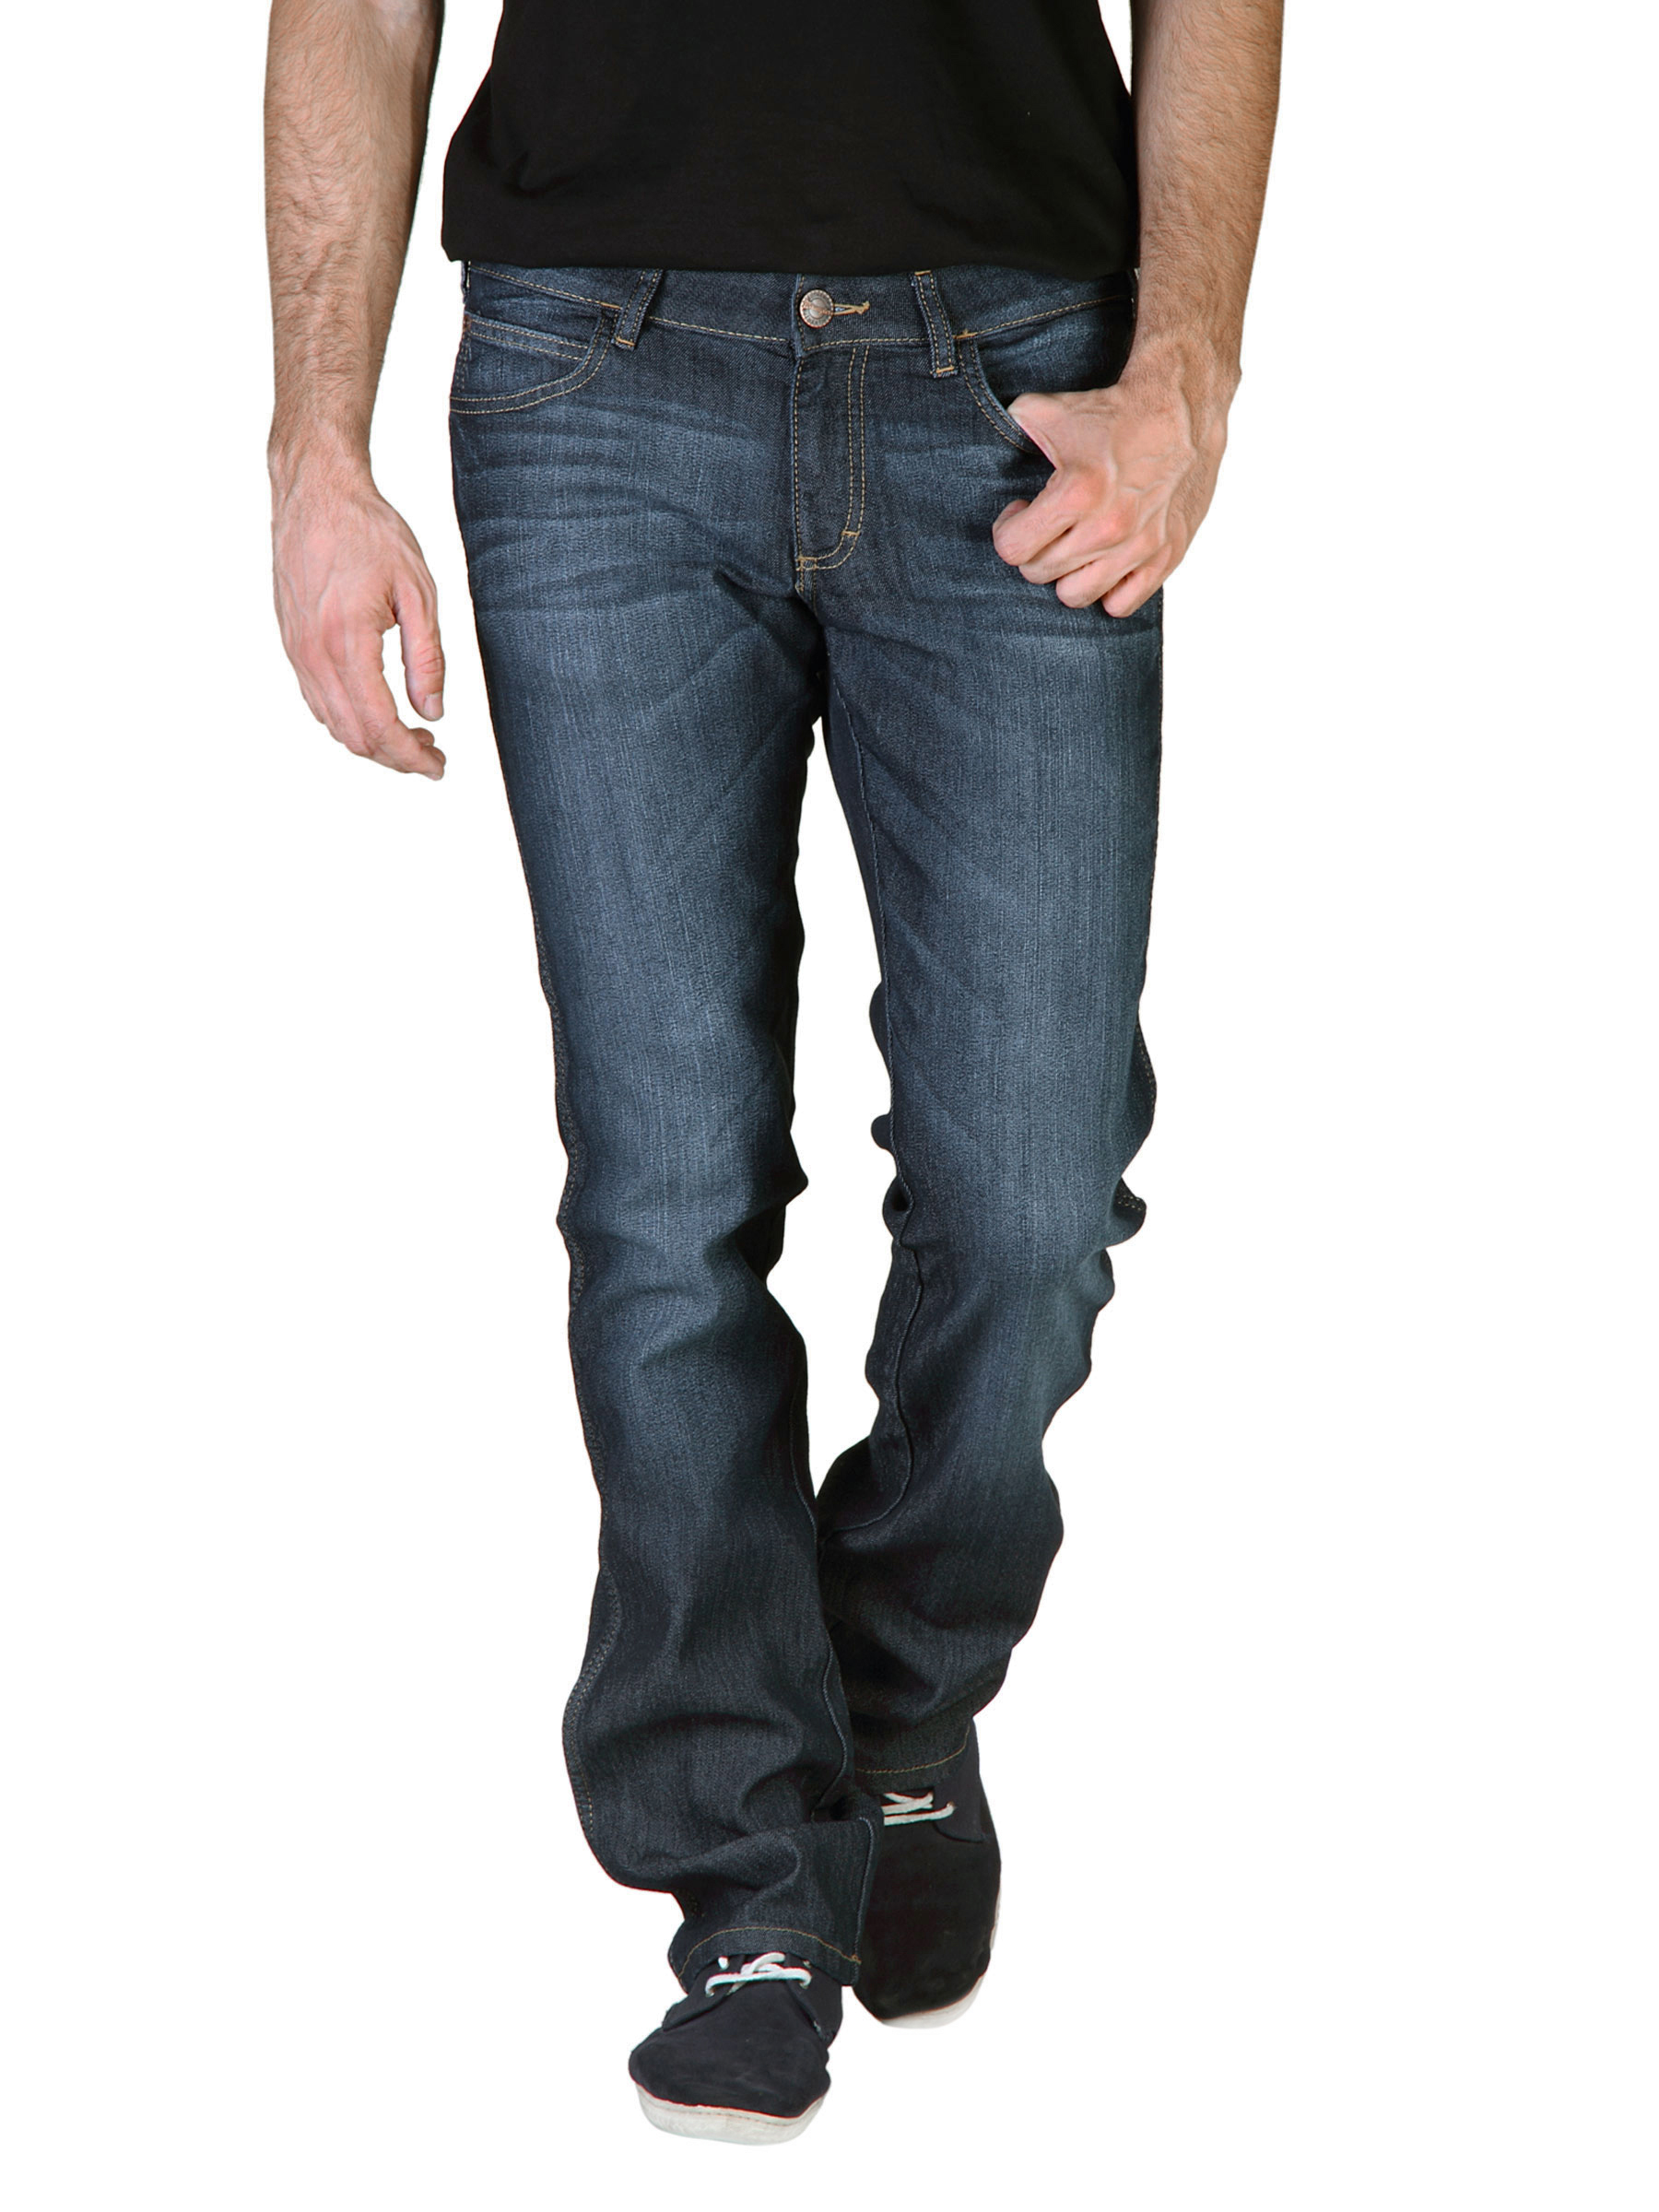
Wrangler Men Navy Blue Floyd Jeans
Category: Apparel / Bottomwear / Jeans
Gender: Men
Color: Navy Blue
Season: Spring 2013
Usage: Casual